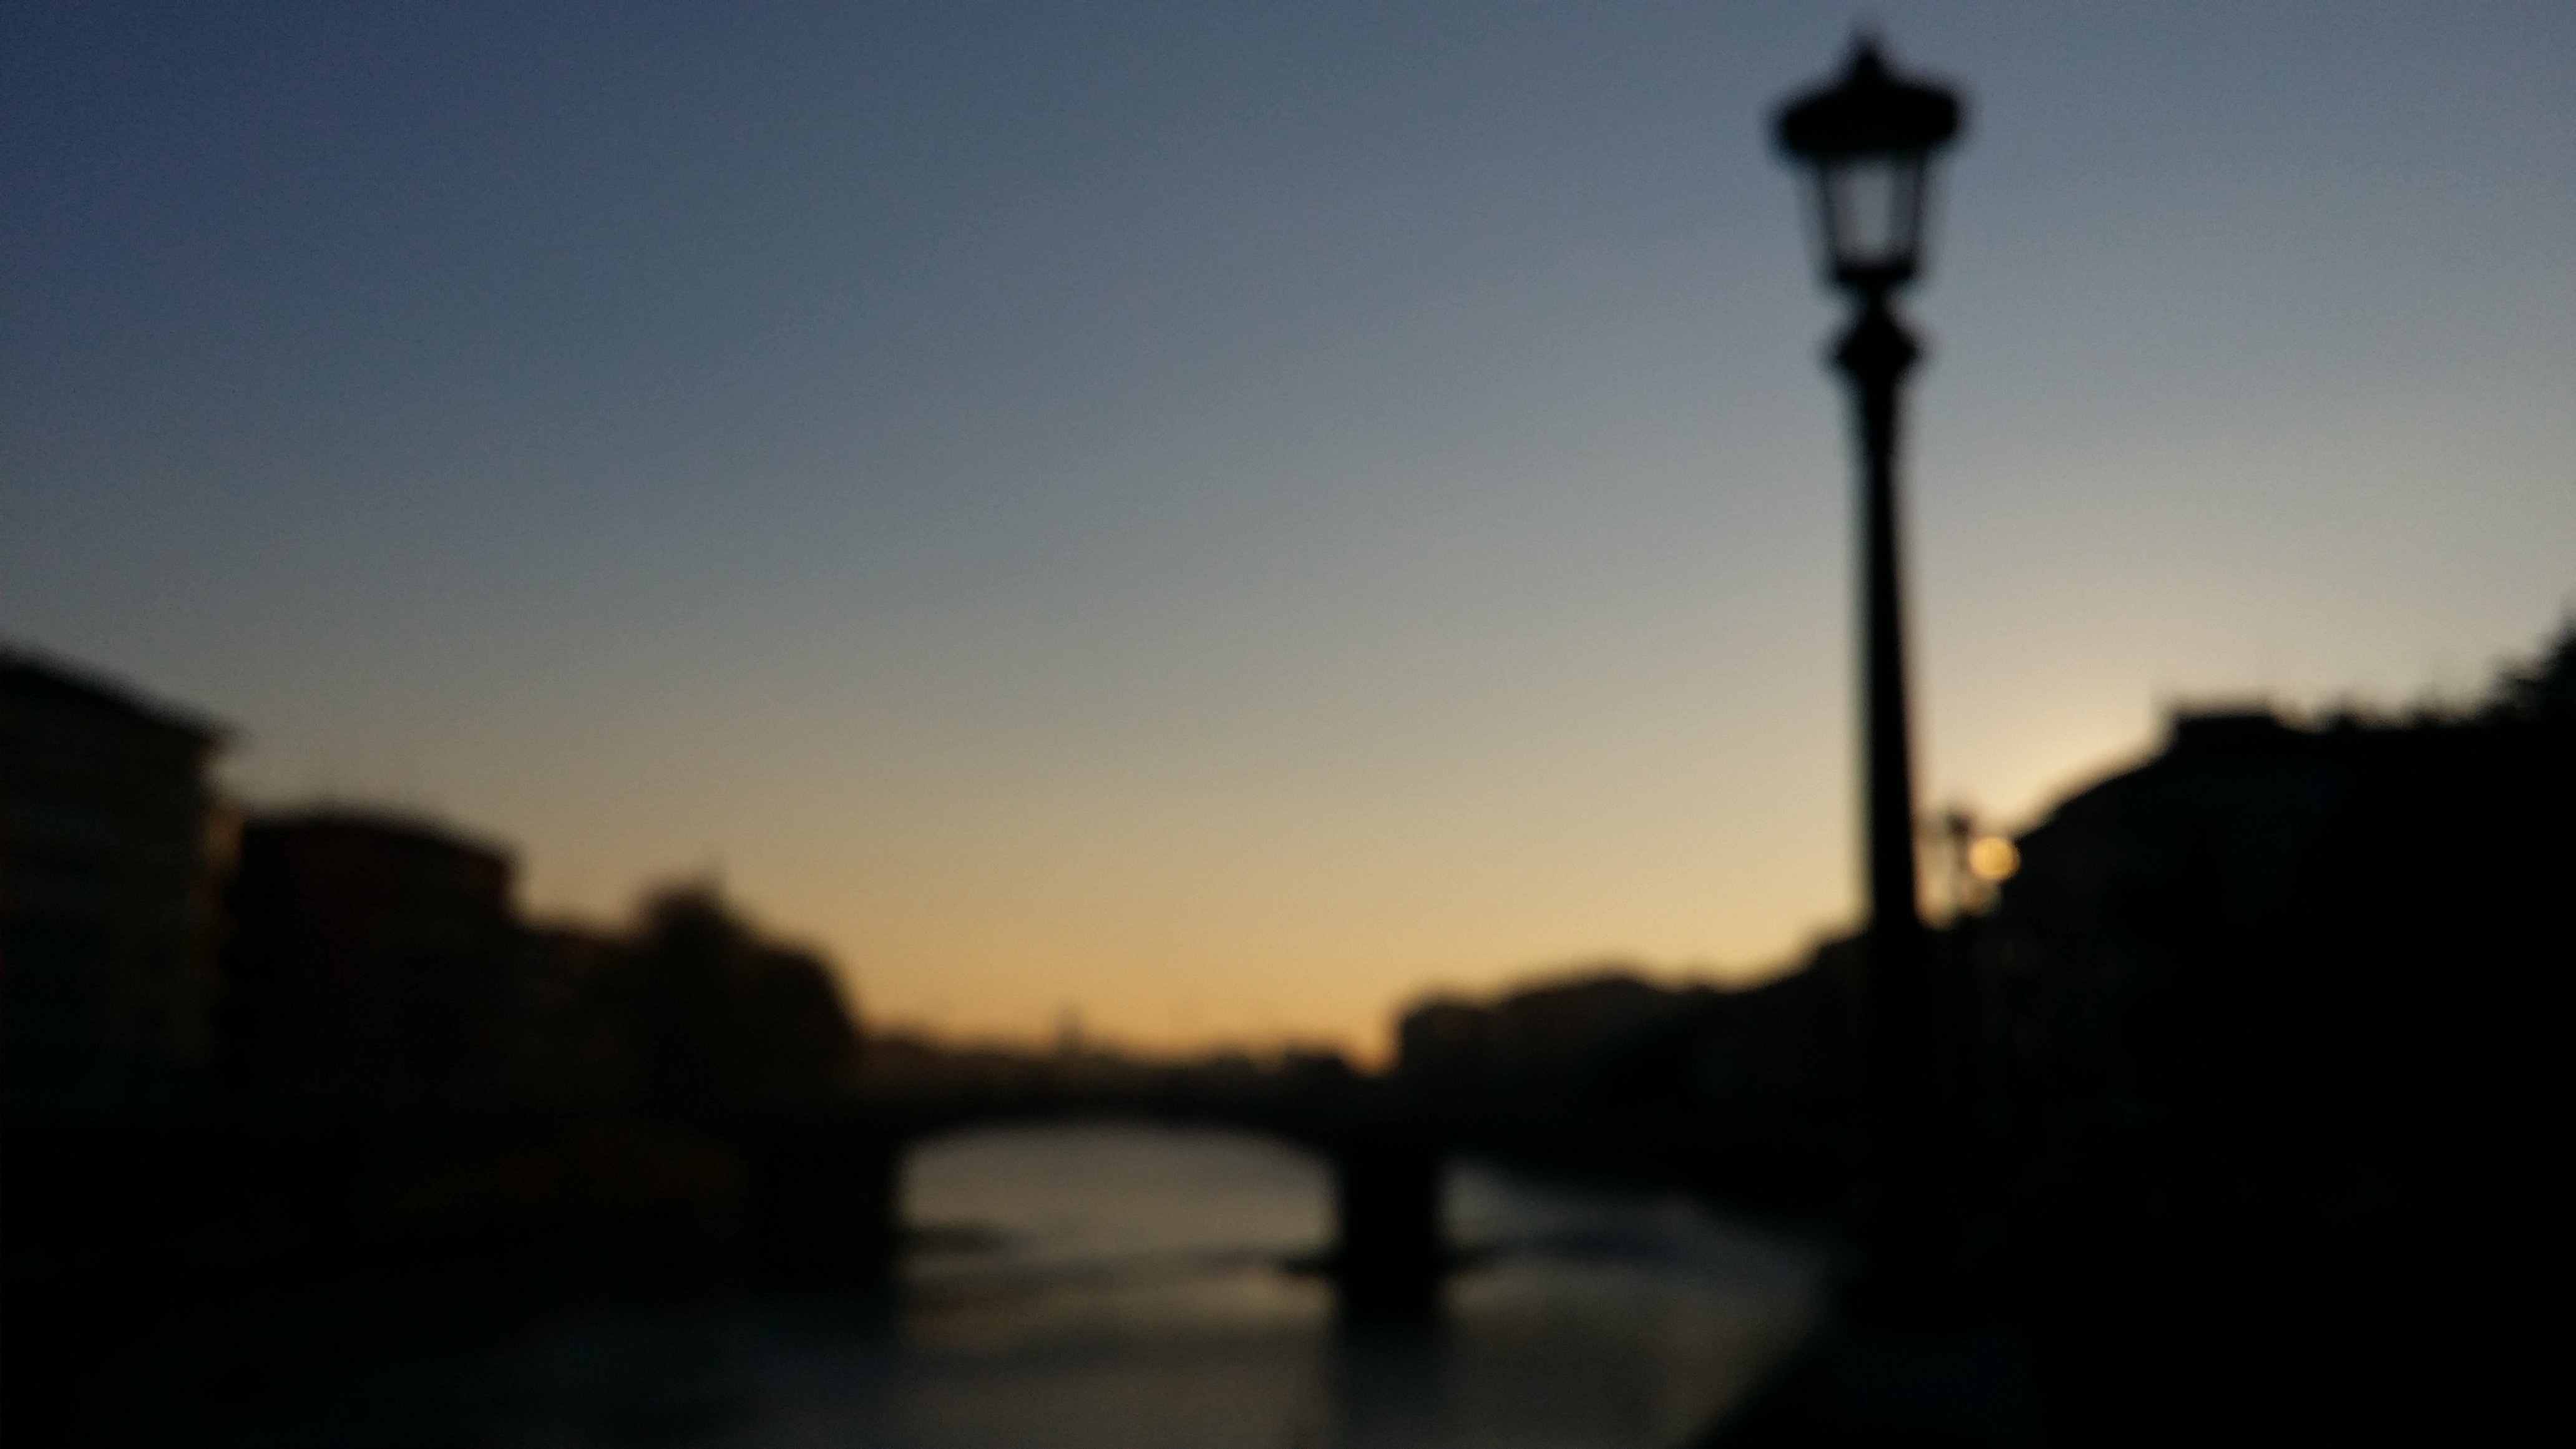
sky, water, dusk, evening, cloud, river, street light, atmospheric phenomenon, lighting, sunset, waterway, morning, horizon, atmosphere, calm, afterglow, darkness, reflection, light fixture, dawn, night, tree, photography, architecture, lake, sunlight, sunrise, landscape, city, sea, bridge, channel